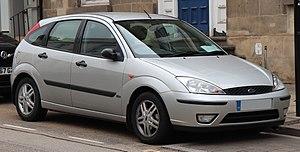
La Ford Focus est une automobile compacte produite par le constructeur américain Ford depuis 1998. Il s'agit de l'un des modèles les plus vendus au monde avec 16 millions d'unités produites pour les trois premières générations, dont 7 millions en Europe.